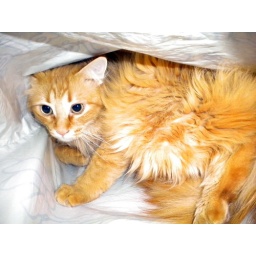
the cat of my frind, timy, playing in a bag